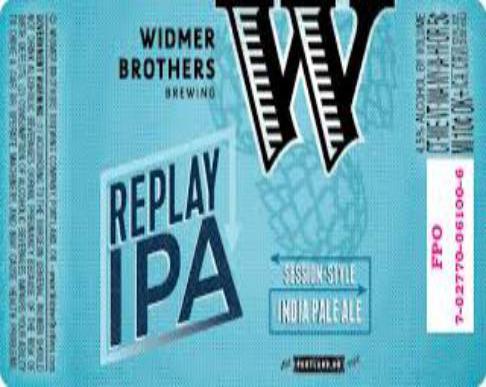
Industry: Food